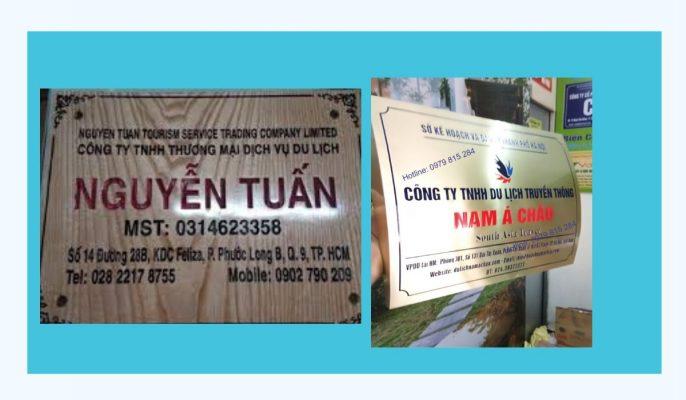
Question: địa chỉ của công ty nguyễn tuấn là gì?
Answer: địa chỉ của công ty nguyễn tuấn là 14 đường 28b, khu dân cư feliza, phường phước long b, quận 9, thành phố hồ chí minh